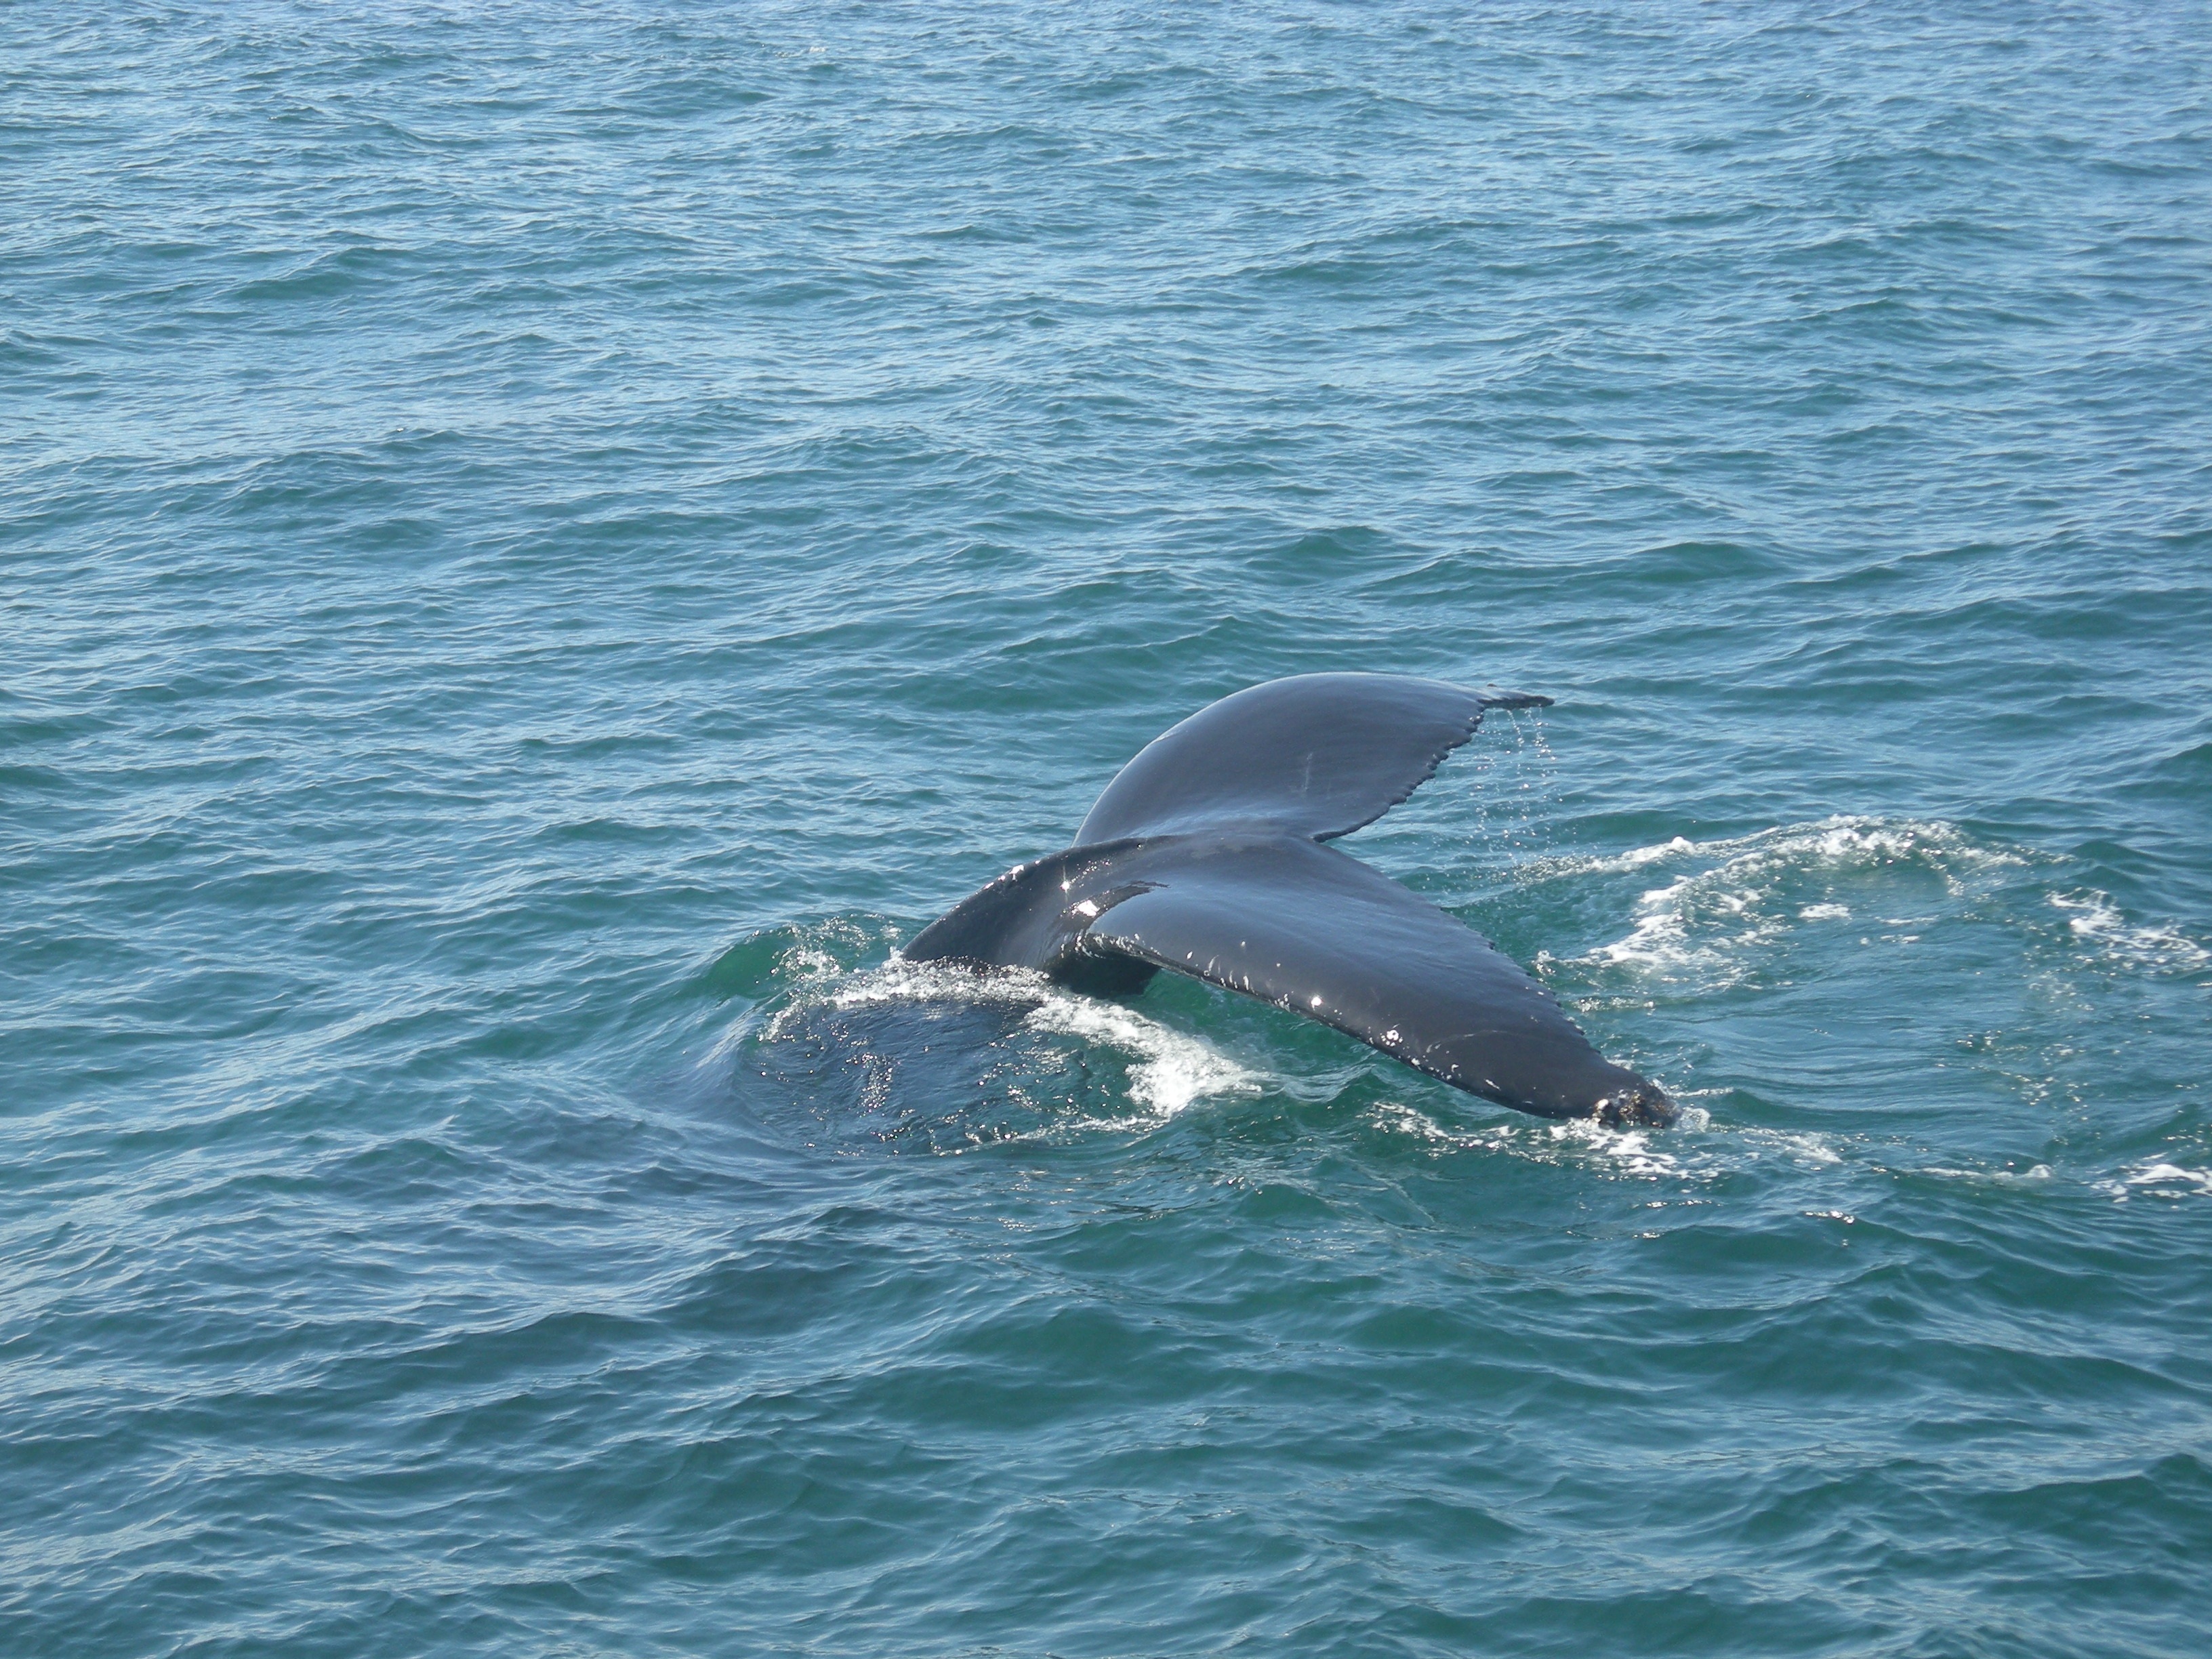
sea, water, nature, outdoor, ocean, animal, vacation, tourist, travel, wildlife, splash, biology, mammal, tourism, life, tail, marine, vertebrate, whale, huge, dolphin, humpback, nova scotia, marine mammal, marine biology, spinner dolphin, whales dolphins and porpoises, stenella, common bottlenose dolphin, short beaked common dolphin, rough toothed dolphin, striped dolphin, tucuxi, grey whale, whale tail